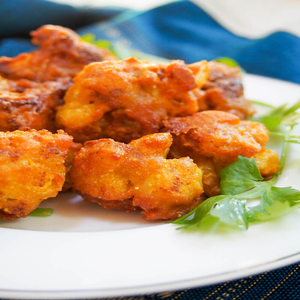
Dish: pakora